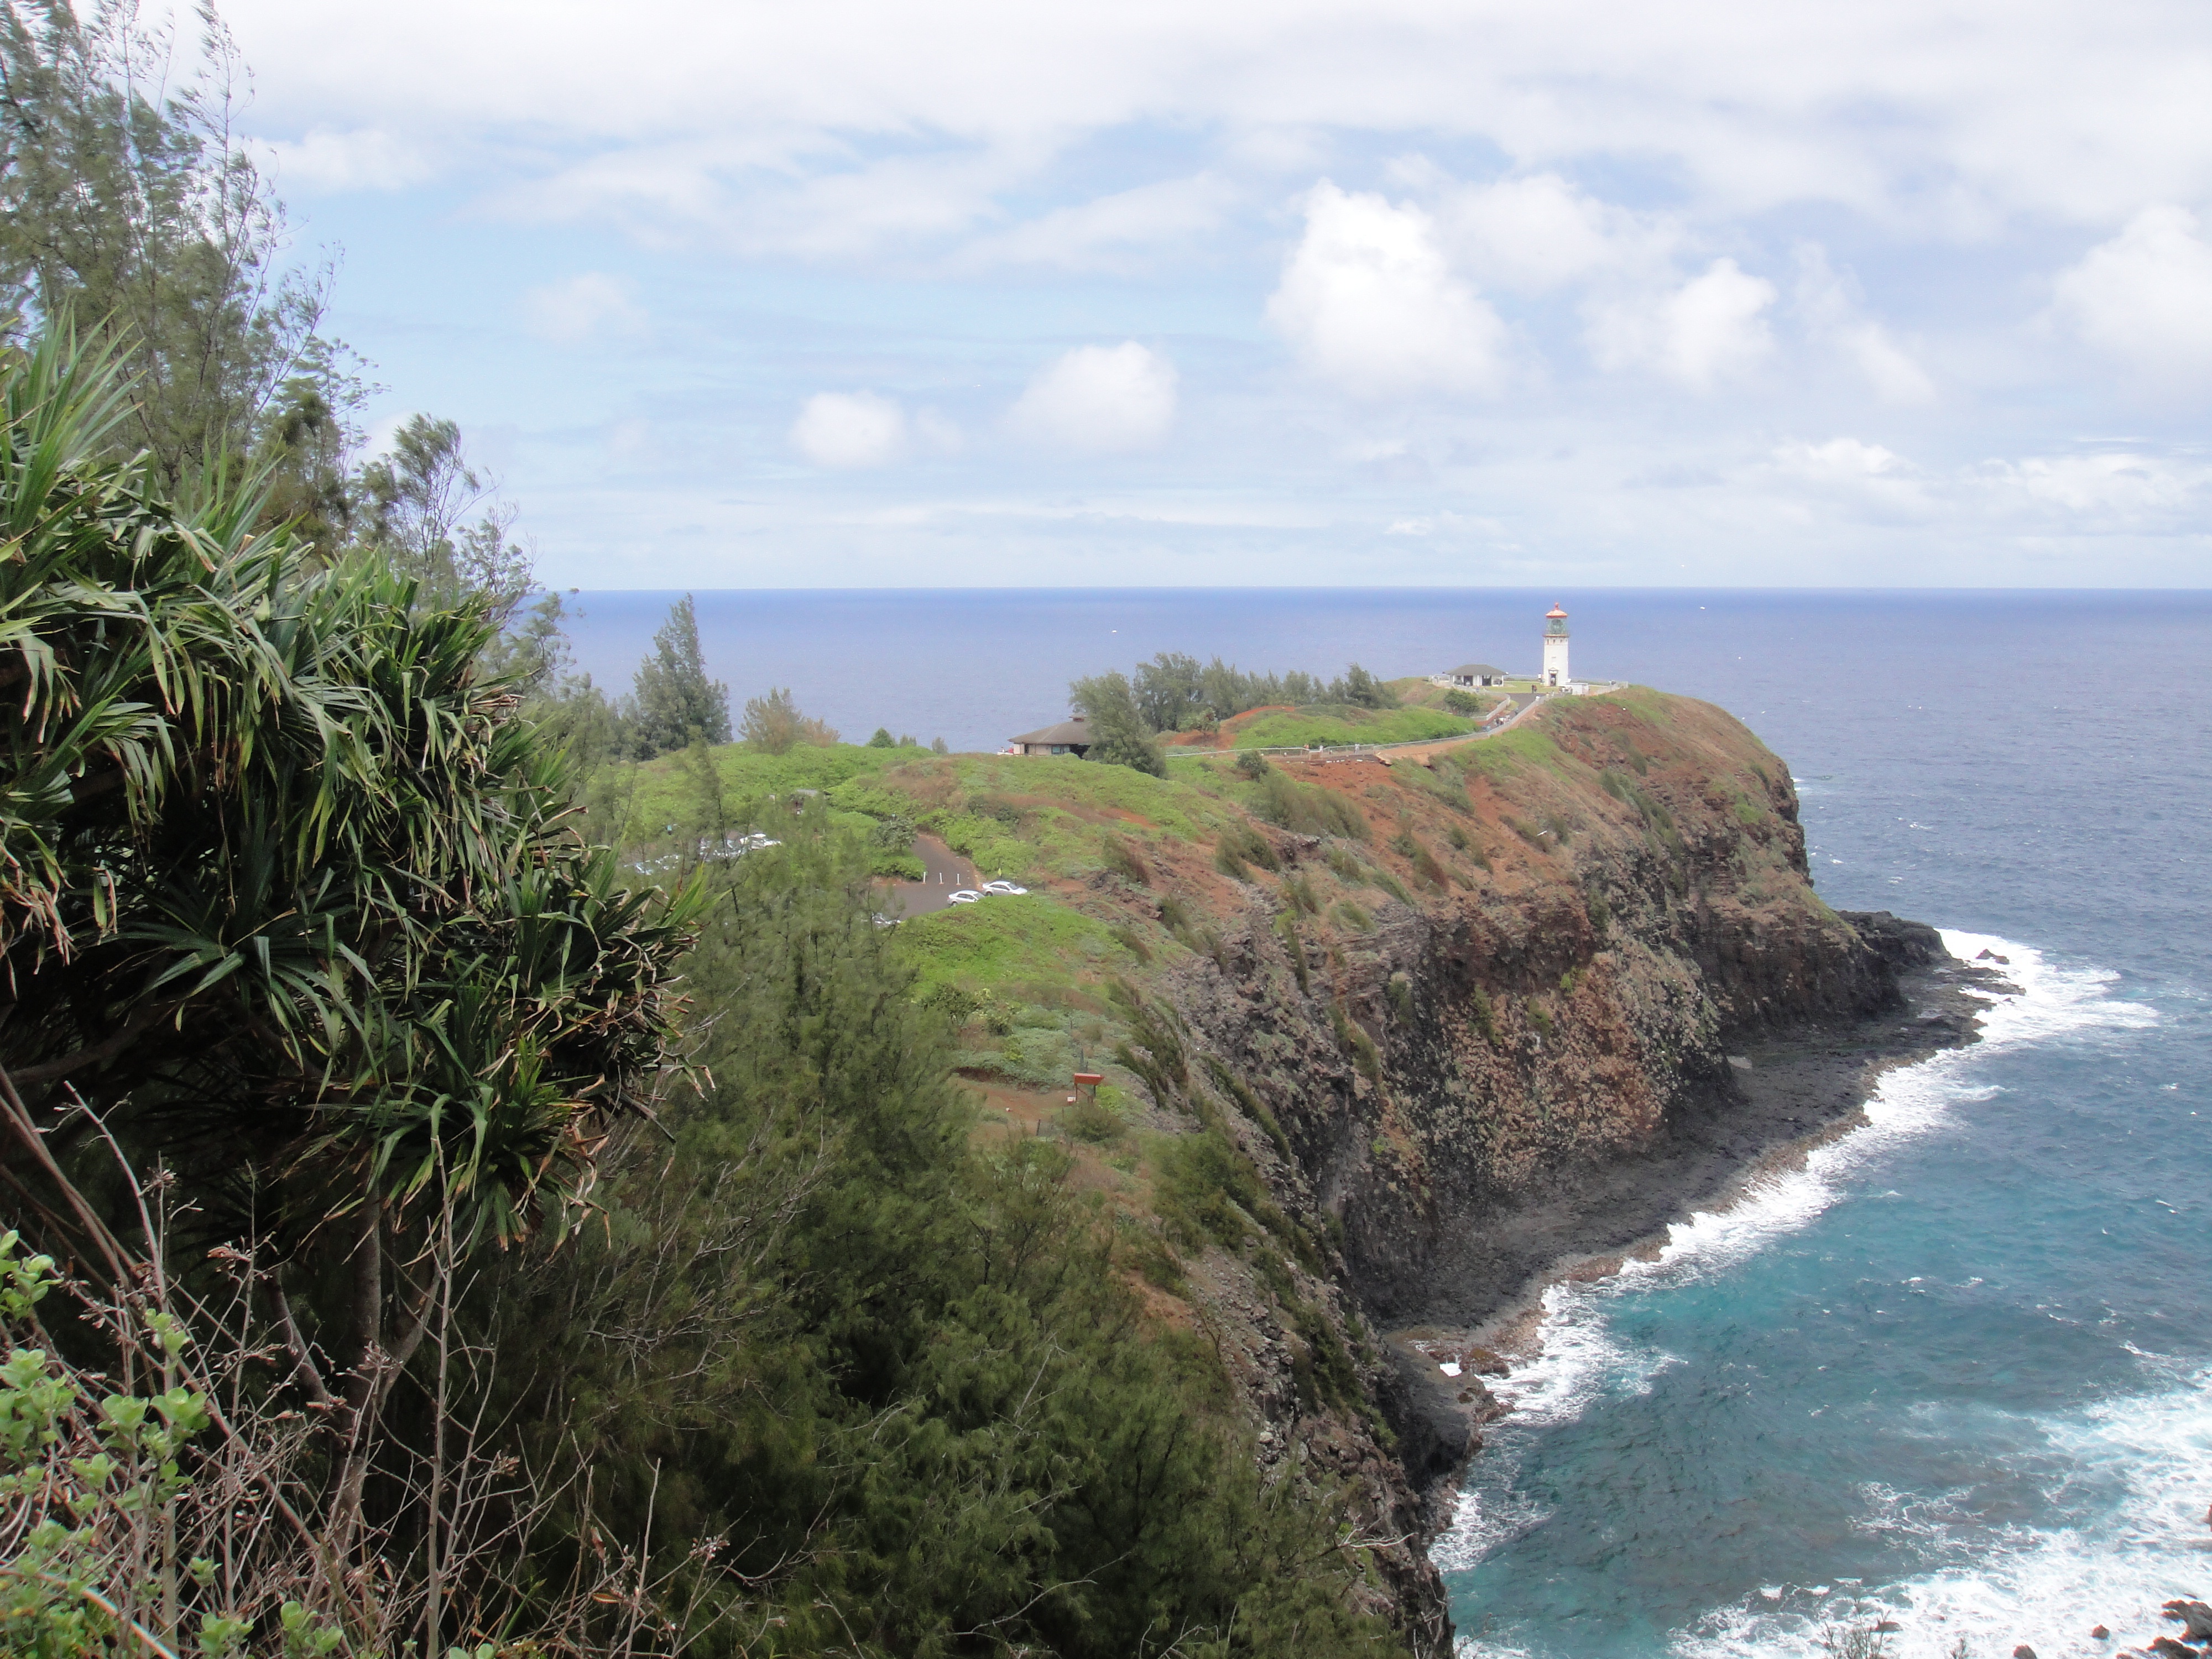
beach, sea, coast, rock, ocean, shore, vacation, cliff, cove, bay, terrain, body of water, cape, islet, landform, geographical feature